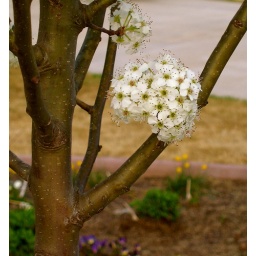
the 'sticks' in the flower bed are remains of the plastic cutlery markers